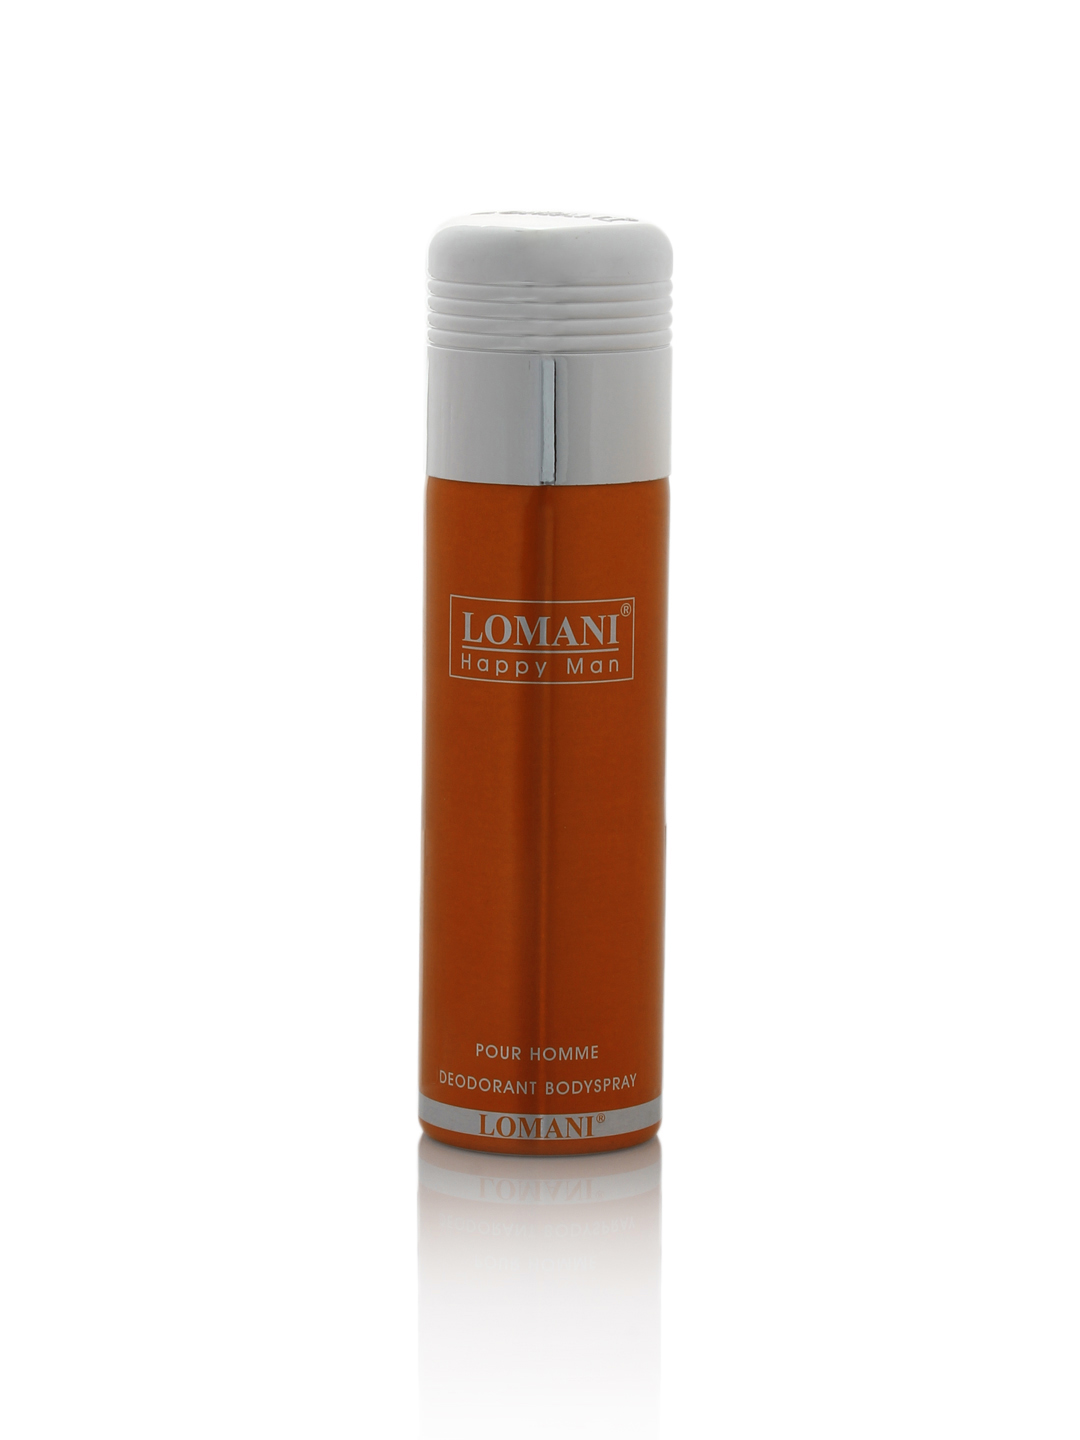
Lomani Men Deo
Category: Personal Care / Fragrance / Deodorant
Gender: Men
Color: Red
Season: Spring 2017
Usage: Casual